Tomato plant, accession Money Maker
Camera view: horizontal (90 deg, fisheye); turntable rotation: 90 degrees
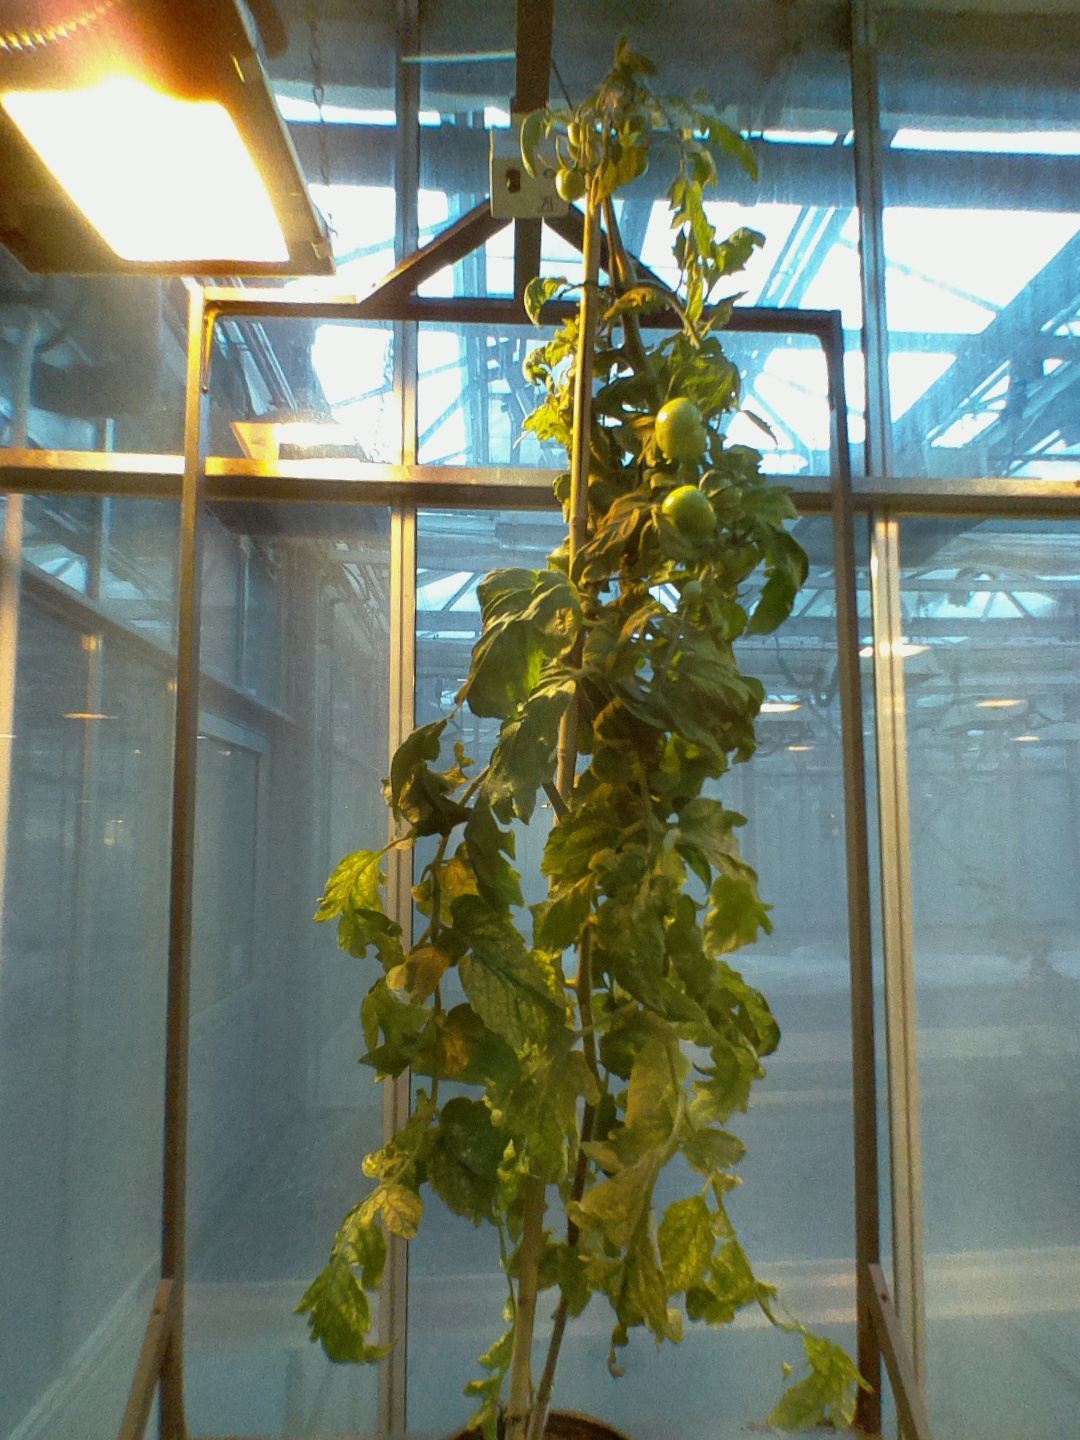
BBCH growth stage 76: 60%-70% of final fruit size